Unni Bernhoft

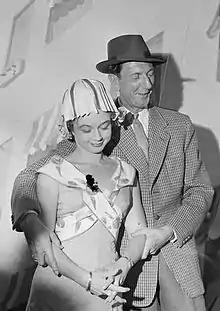
Bernhoft and Leif Juster at the Edderkoppen Theatre in 1959

Unni Elisabeth Bernhoft (born 4 March 1933) is a Norwegian actress and tobacco retailer. Among her best known appearances is the role as bellhop in the comedy film "Fjols til fjells". She is also known for her song recording "Lille Frøken Stang".